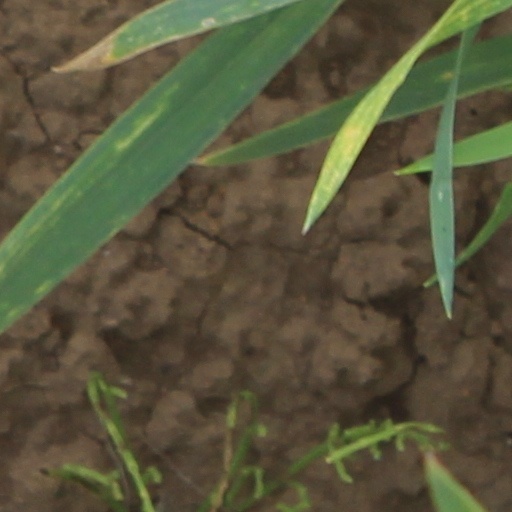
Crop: wheat